Welaunee Plantation, Florida

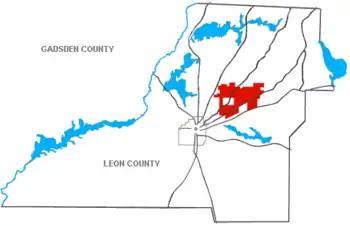
Location of Weelaunee Plantation in 1947.

Welaunee Plantation was a large quail hunting plantation located in central Leon County, Florida, United States established by Udo M. Fleischmann.